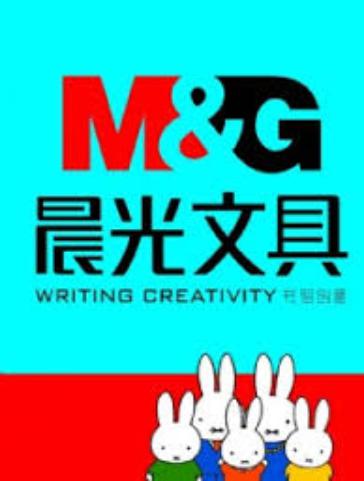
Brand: m&g
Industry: Necessities